Peter Sallis

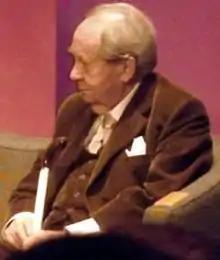
Sallis in 2008

Peter John Sallis (1 February 1921 – 2 June 2017) was an English actor. He was the original voice of Wallace in the Academy Award-winning "Wallace & Gromit" films and played Norman "Cleggy" Clegg in "Last of the Summer Wine" from its 1973 inception until the final episode in 2010, making him the only actor to appear in all 295 episodes. Additionally, he portrayed Norman Clegg's father in the prequel series "First of the Summer Wine".